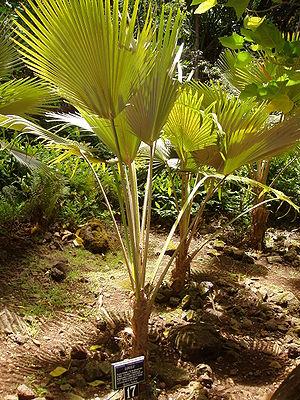
Pritchardia limahuliensis est une espèce de plantes de la famille des Arecaceae.